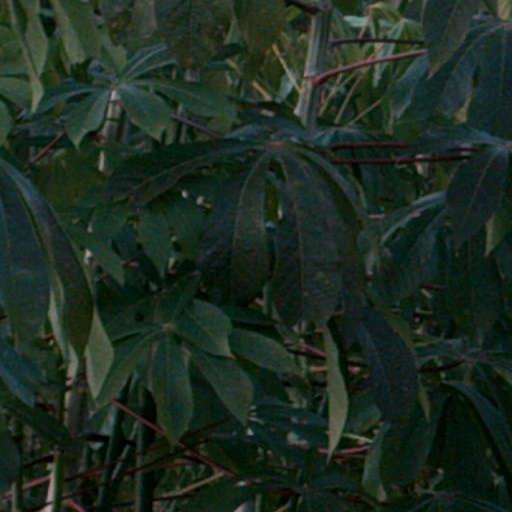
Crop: cassava